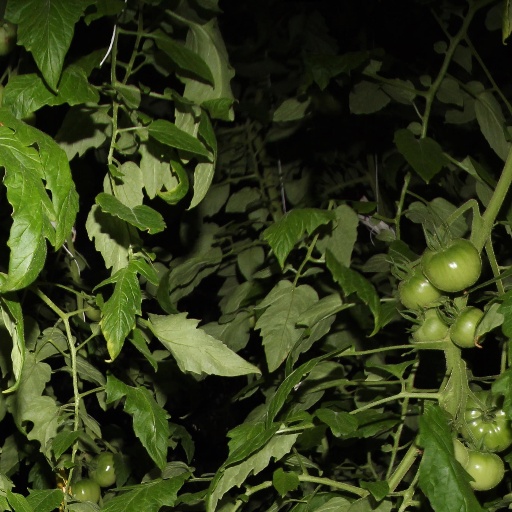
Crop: tomato